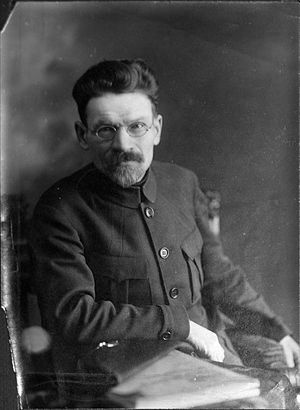
Sovjetunionens statsoverhoveder
De sovjetiske præsidenter var frem til 1990 formænd for den øverste sovjet. Dermed var de først og fremmest parlamentsformænd. Et egentlig embede som præsident blev først oprettet i marts 1990. Embedet bortfaldt igen, da Sovjetunionen blev opløst den 25. december 1991.